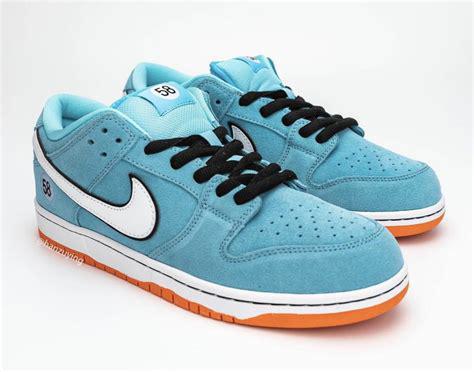
Brand: Nike
Model: Dunk